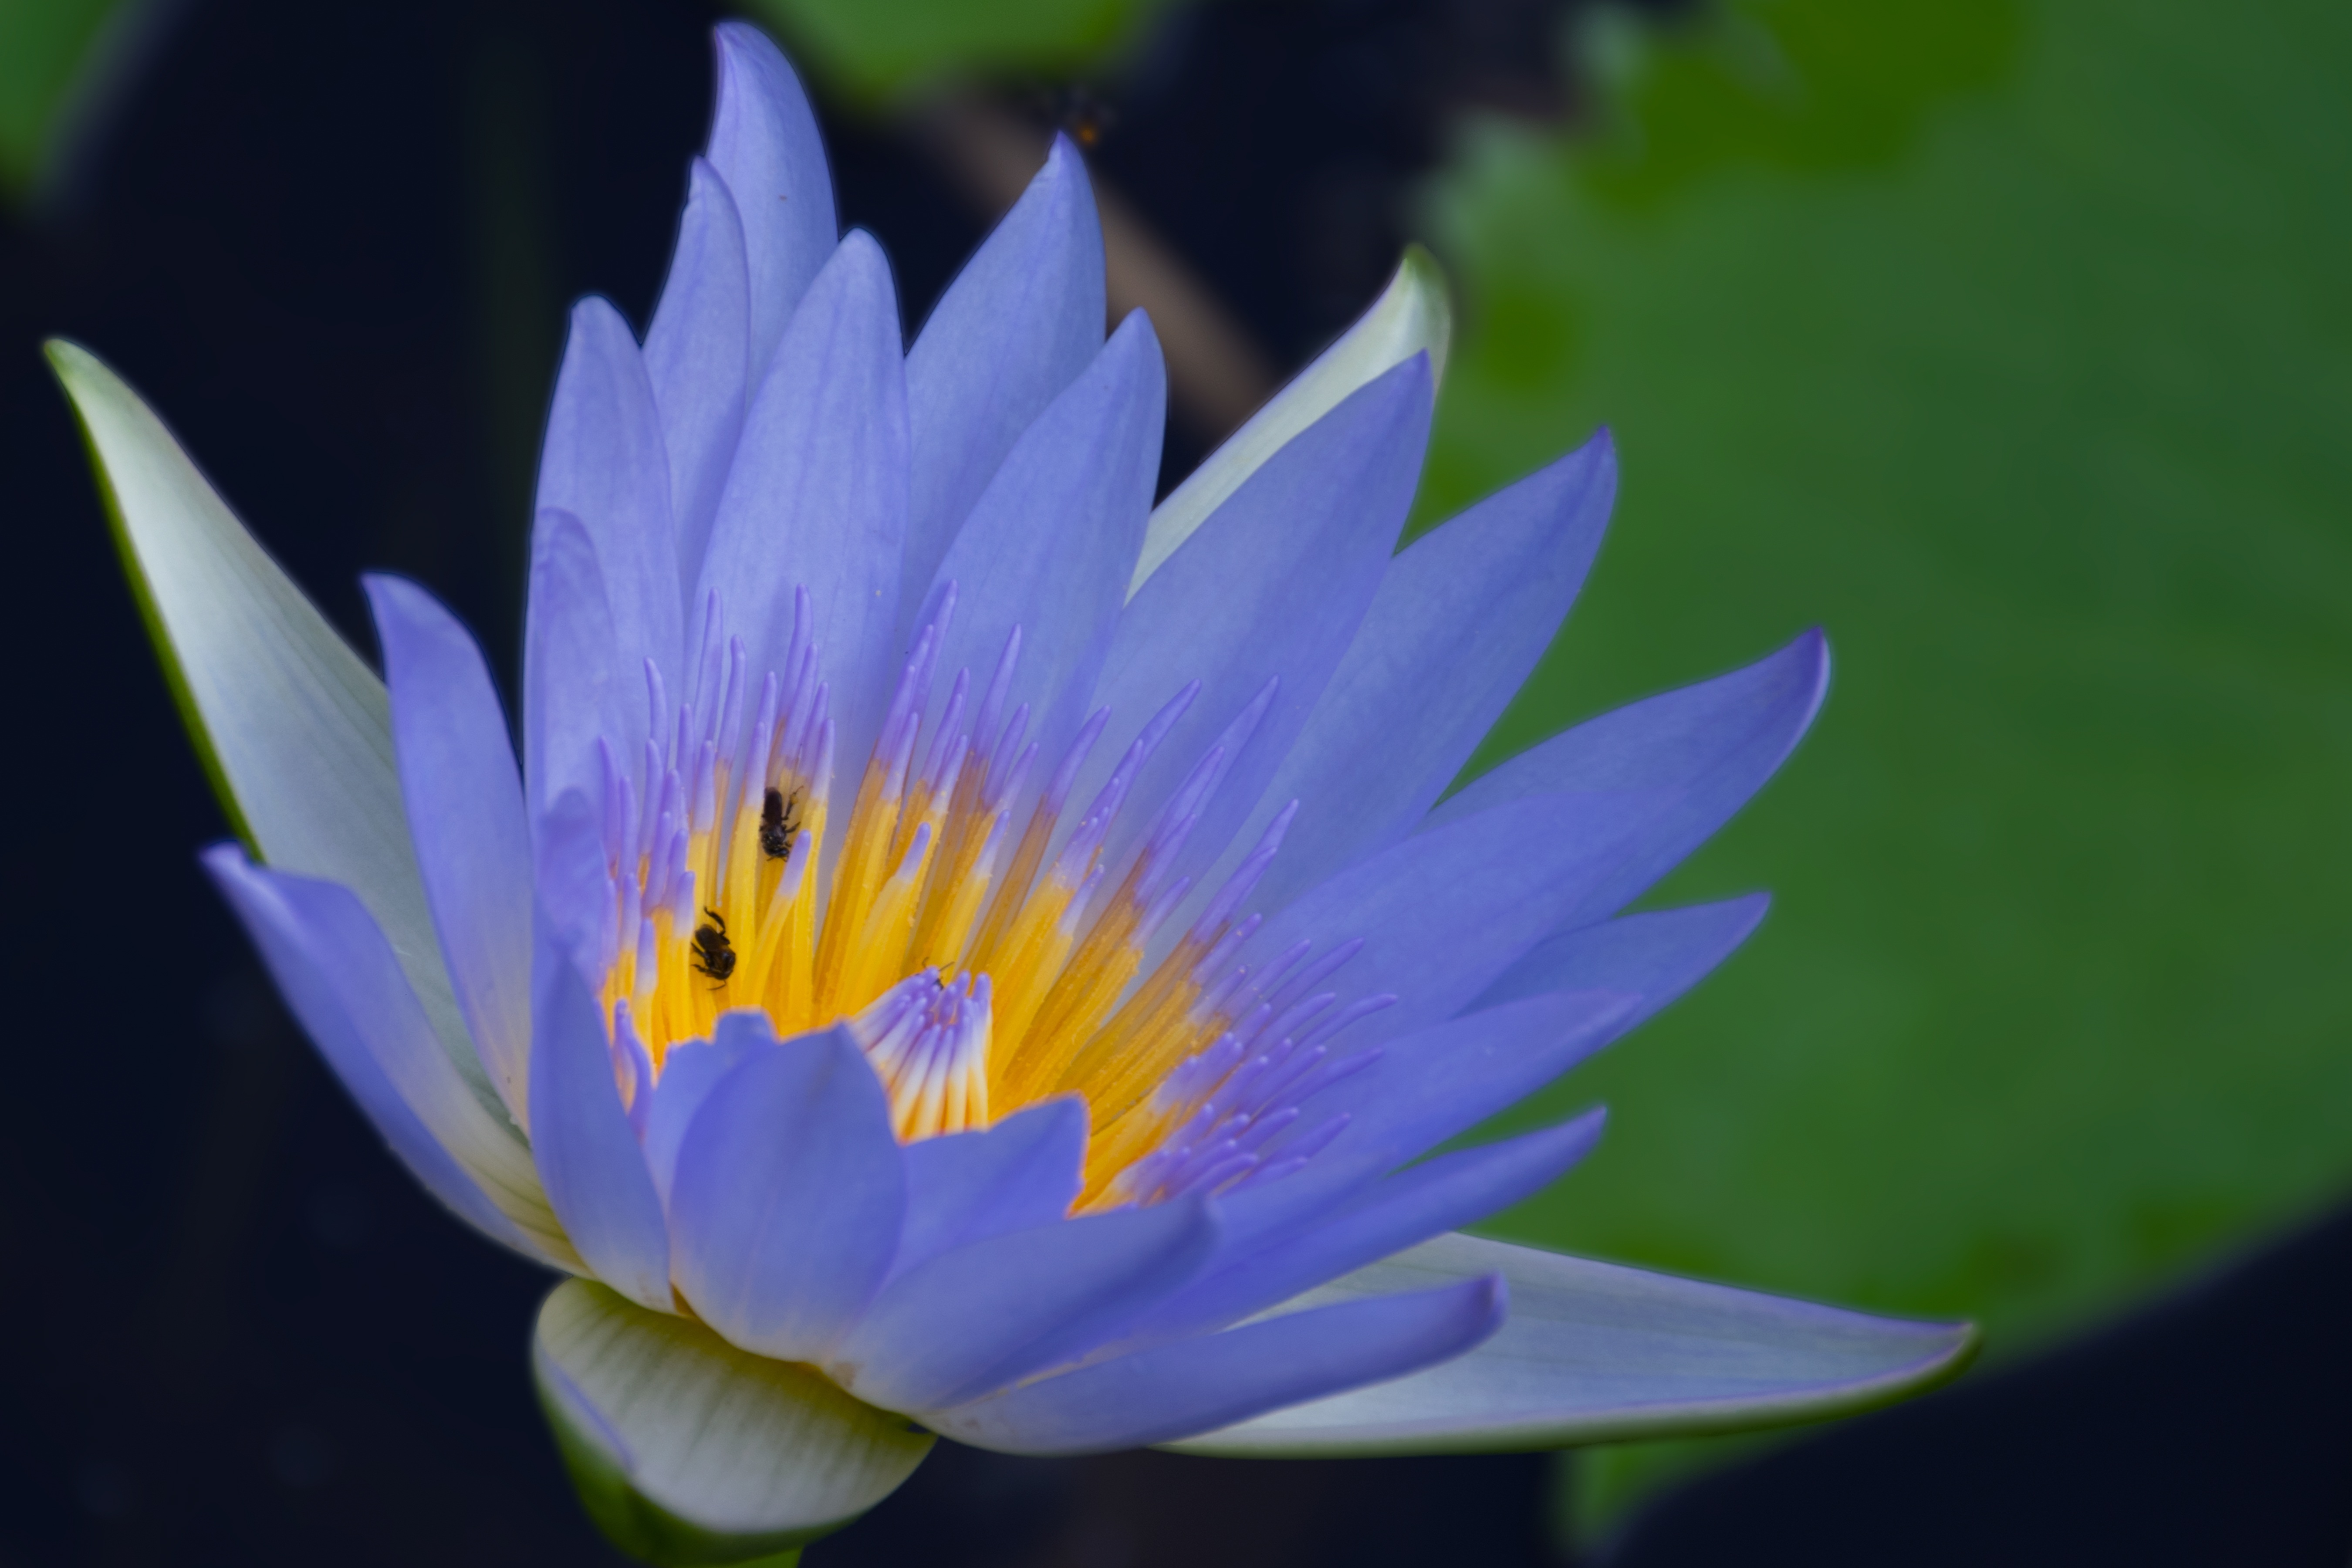
water, nature, blossom, plant, photography, leaf, flower, petal, lake, green, natural, fresh, botany, blue, aquatic, yellow, sacred lotus, aquatic plant, flora, botanical, wildflower, close up, lotus, macro photography, flowering plant, nymphaea stellata, water lilly, plant stem, land plant, lotus family, blue water lilly